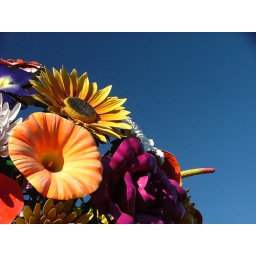
Colourful flower ball in Lyon